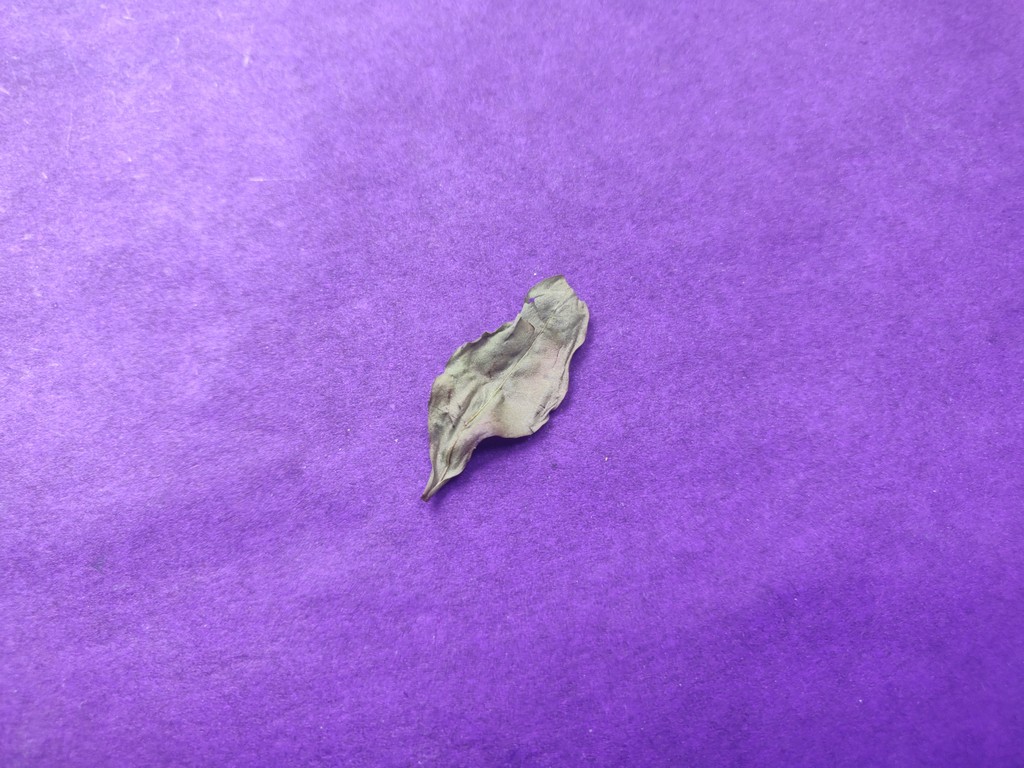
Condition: Dried
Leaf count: single
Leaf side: unknown